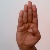
The image shows a hand gesture representing the letter 'B' in Indian Sign Language.